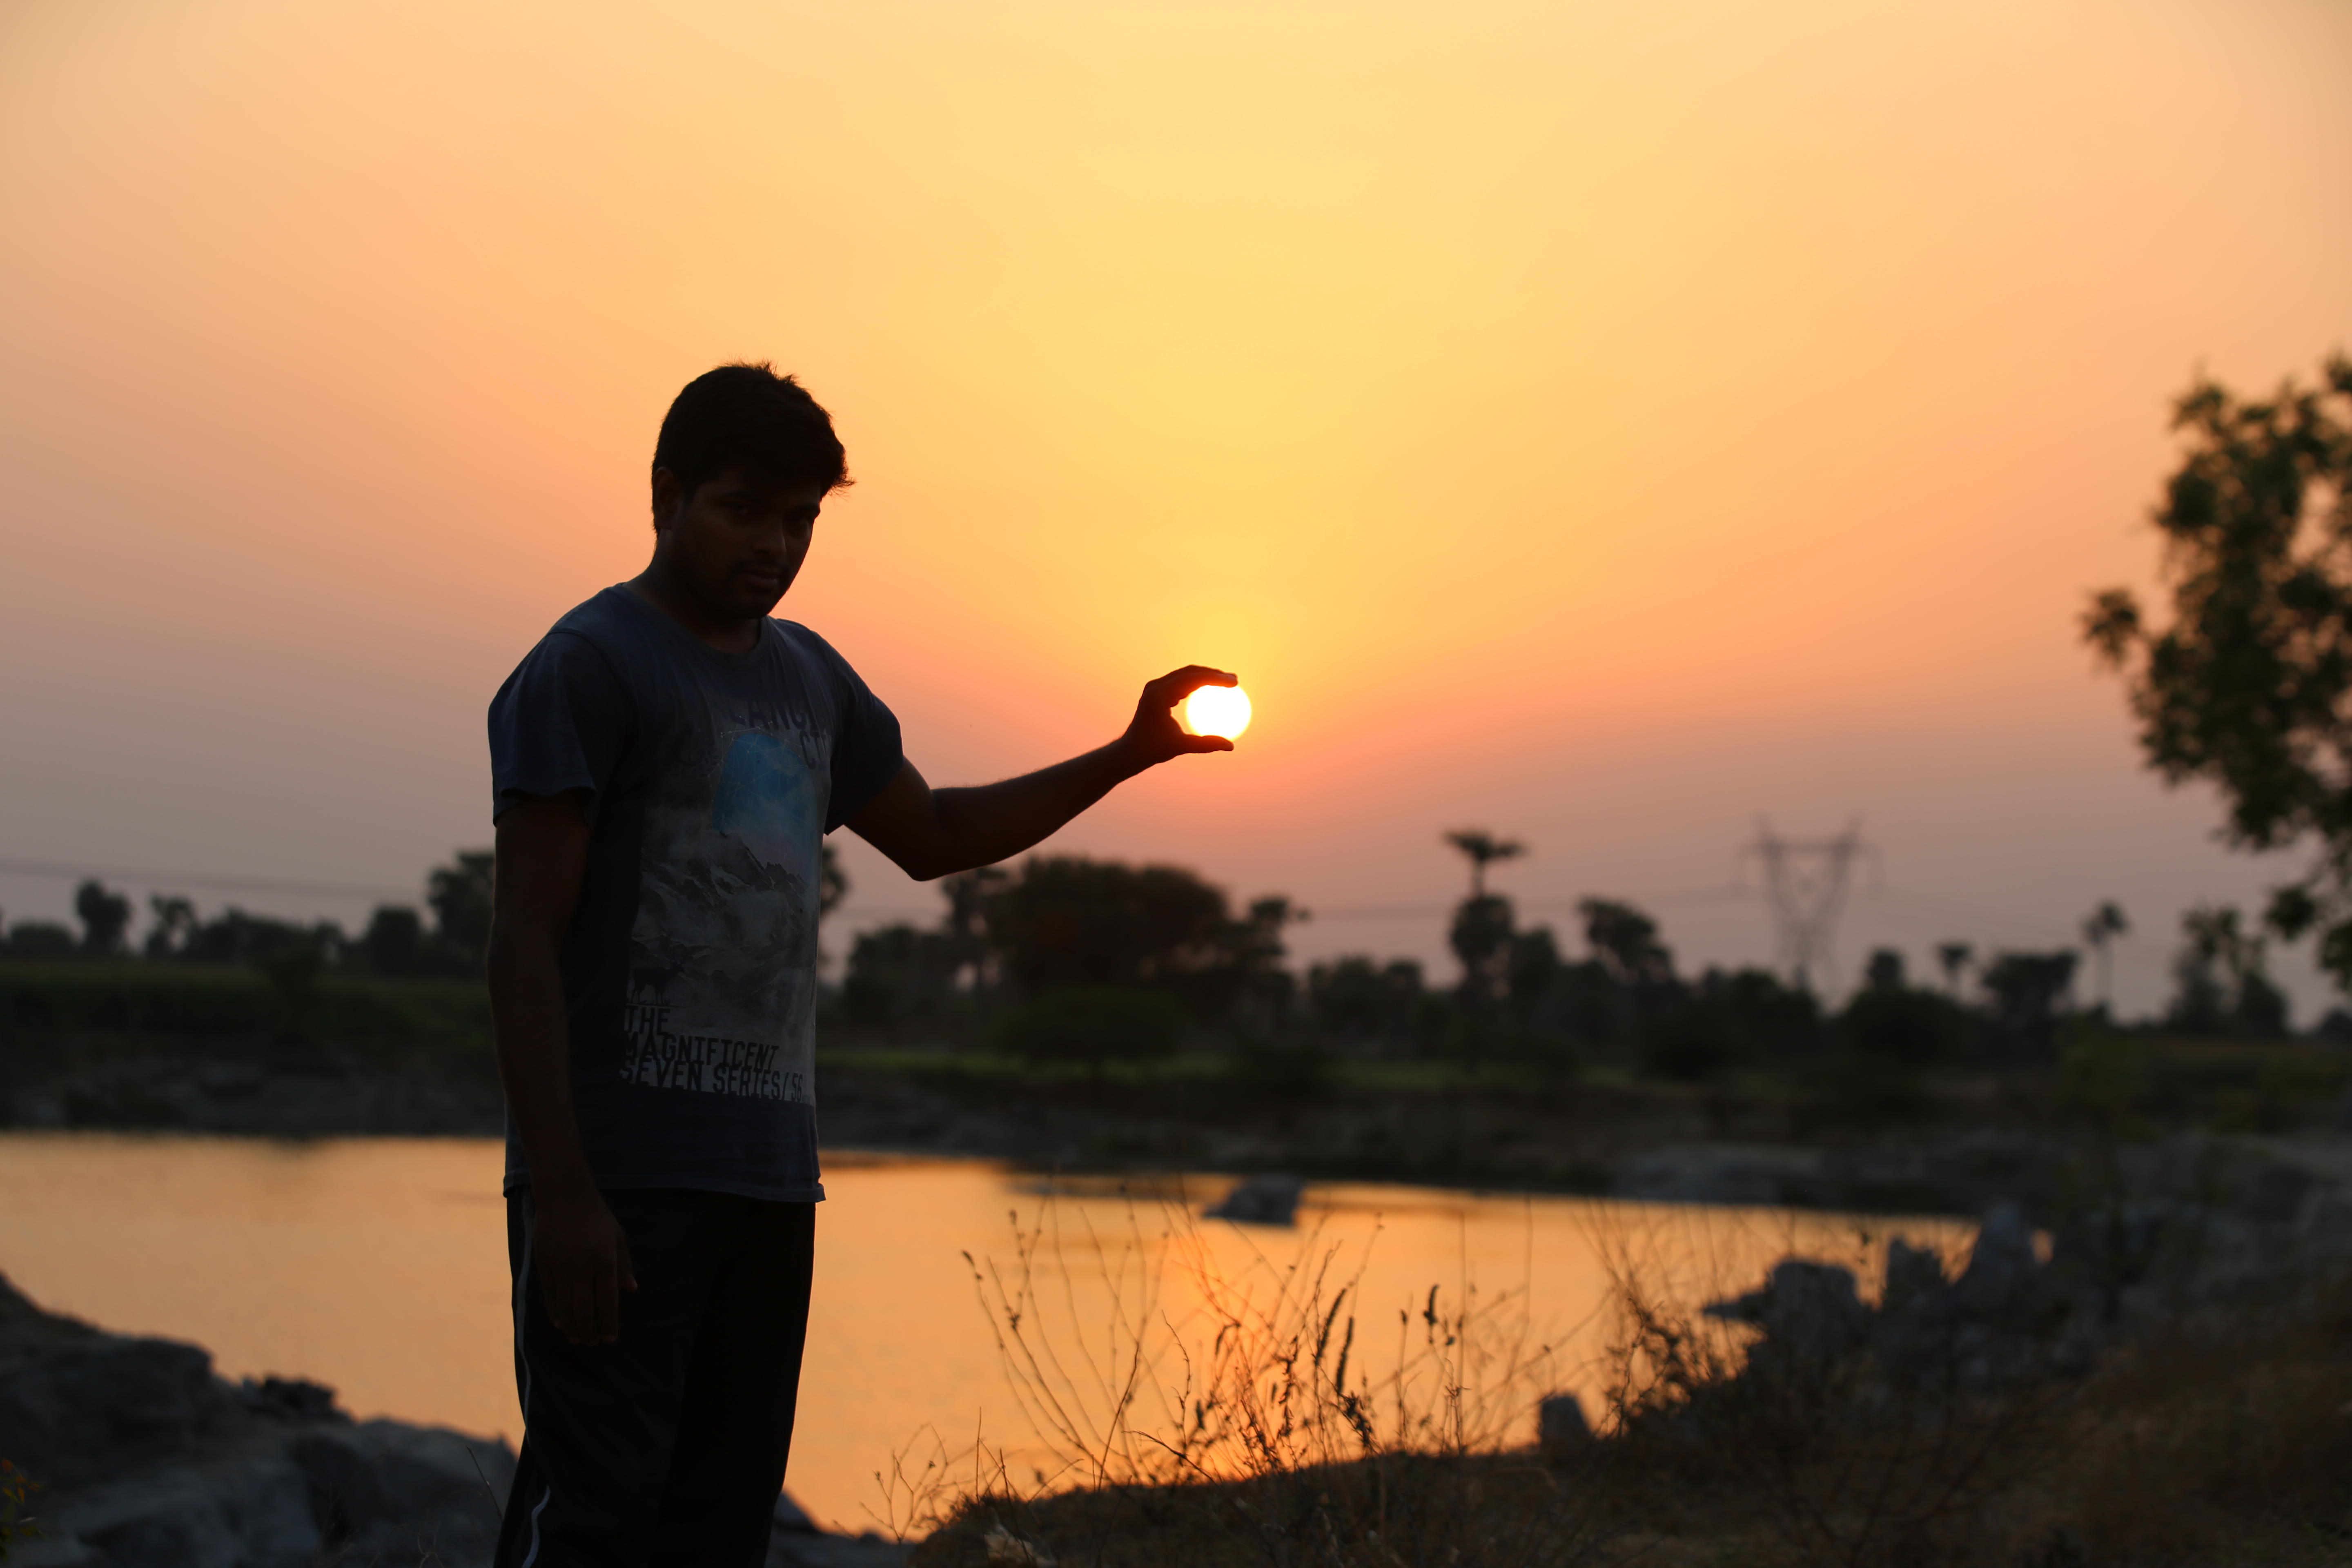
sunset, catching, sun, People in nature, water, sky, morning, sunrise, evening, sunlight, fun, photography, backlighting, happy, landscape, silhouette, horizon, river, reflection, dusk